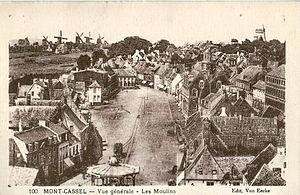
Carte postale ancienne éditée par MTIL pour Van Eecke
Cassel est une commune française située dans le département du Nord, en région Hauts-de-France.
La ligne Cassel-Gare - Cassel-Ville était une ligne de tramway de la commune de Cassel en France.